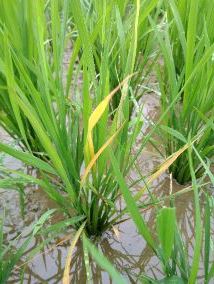
Disease: Tungro